Outre-Forêt

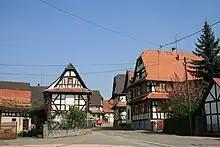
Hunspach.

the region was isolated. Therefore, the Outre-Forêt managed to better keep its traditions alive than any other adjacent region.